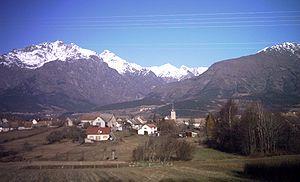
Poligny est une commune française située dans le département des Hautes-Alpes en région Provence-Alpes-Côte d'Azur.